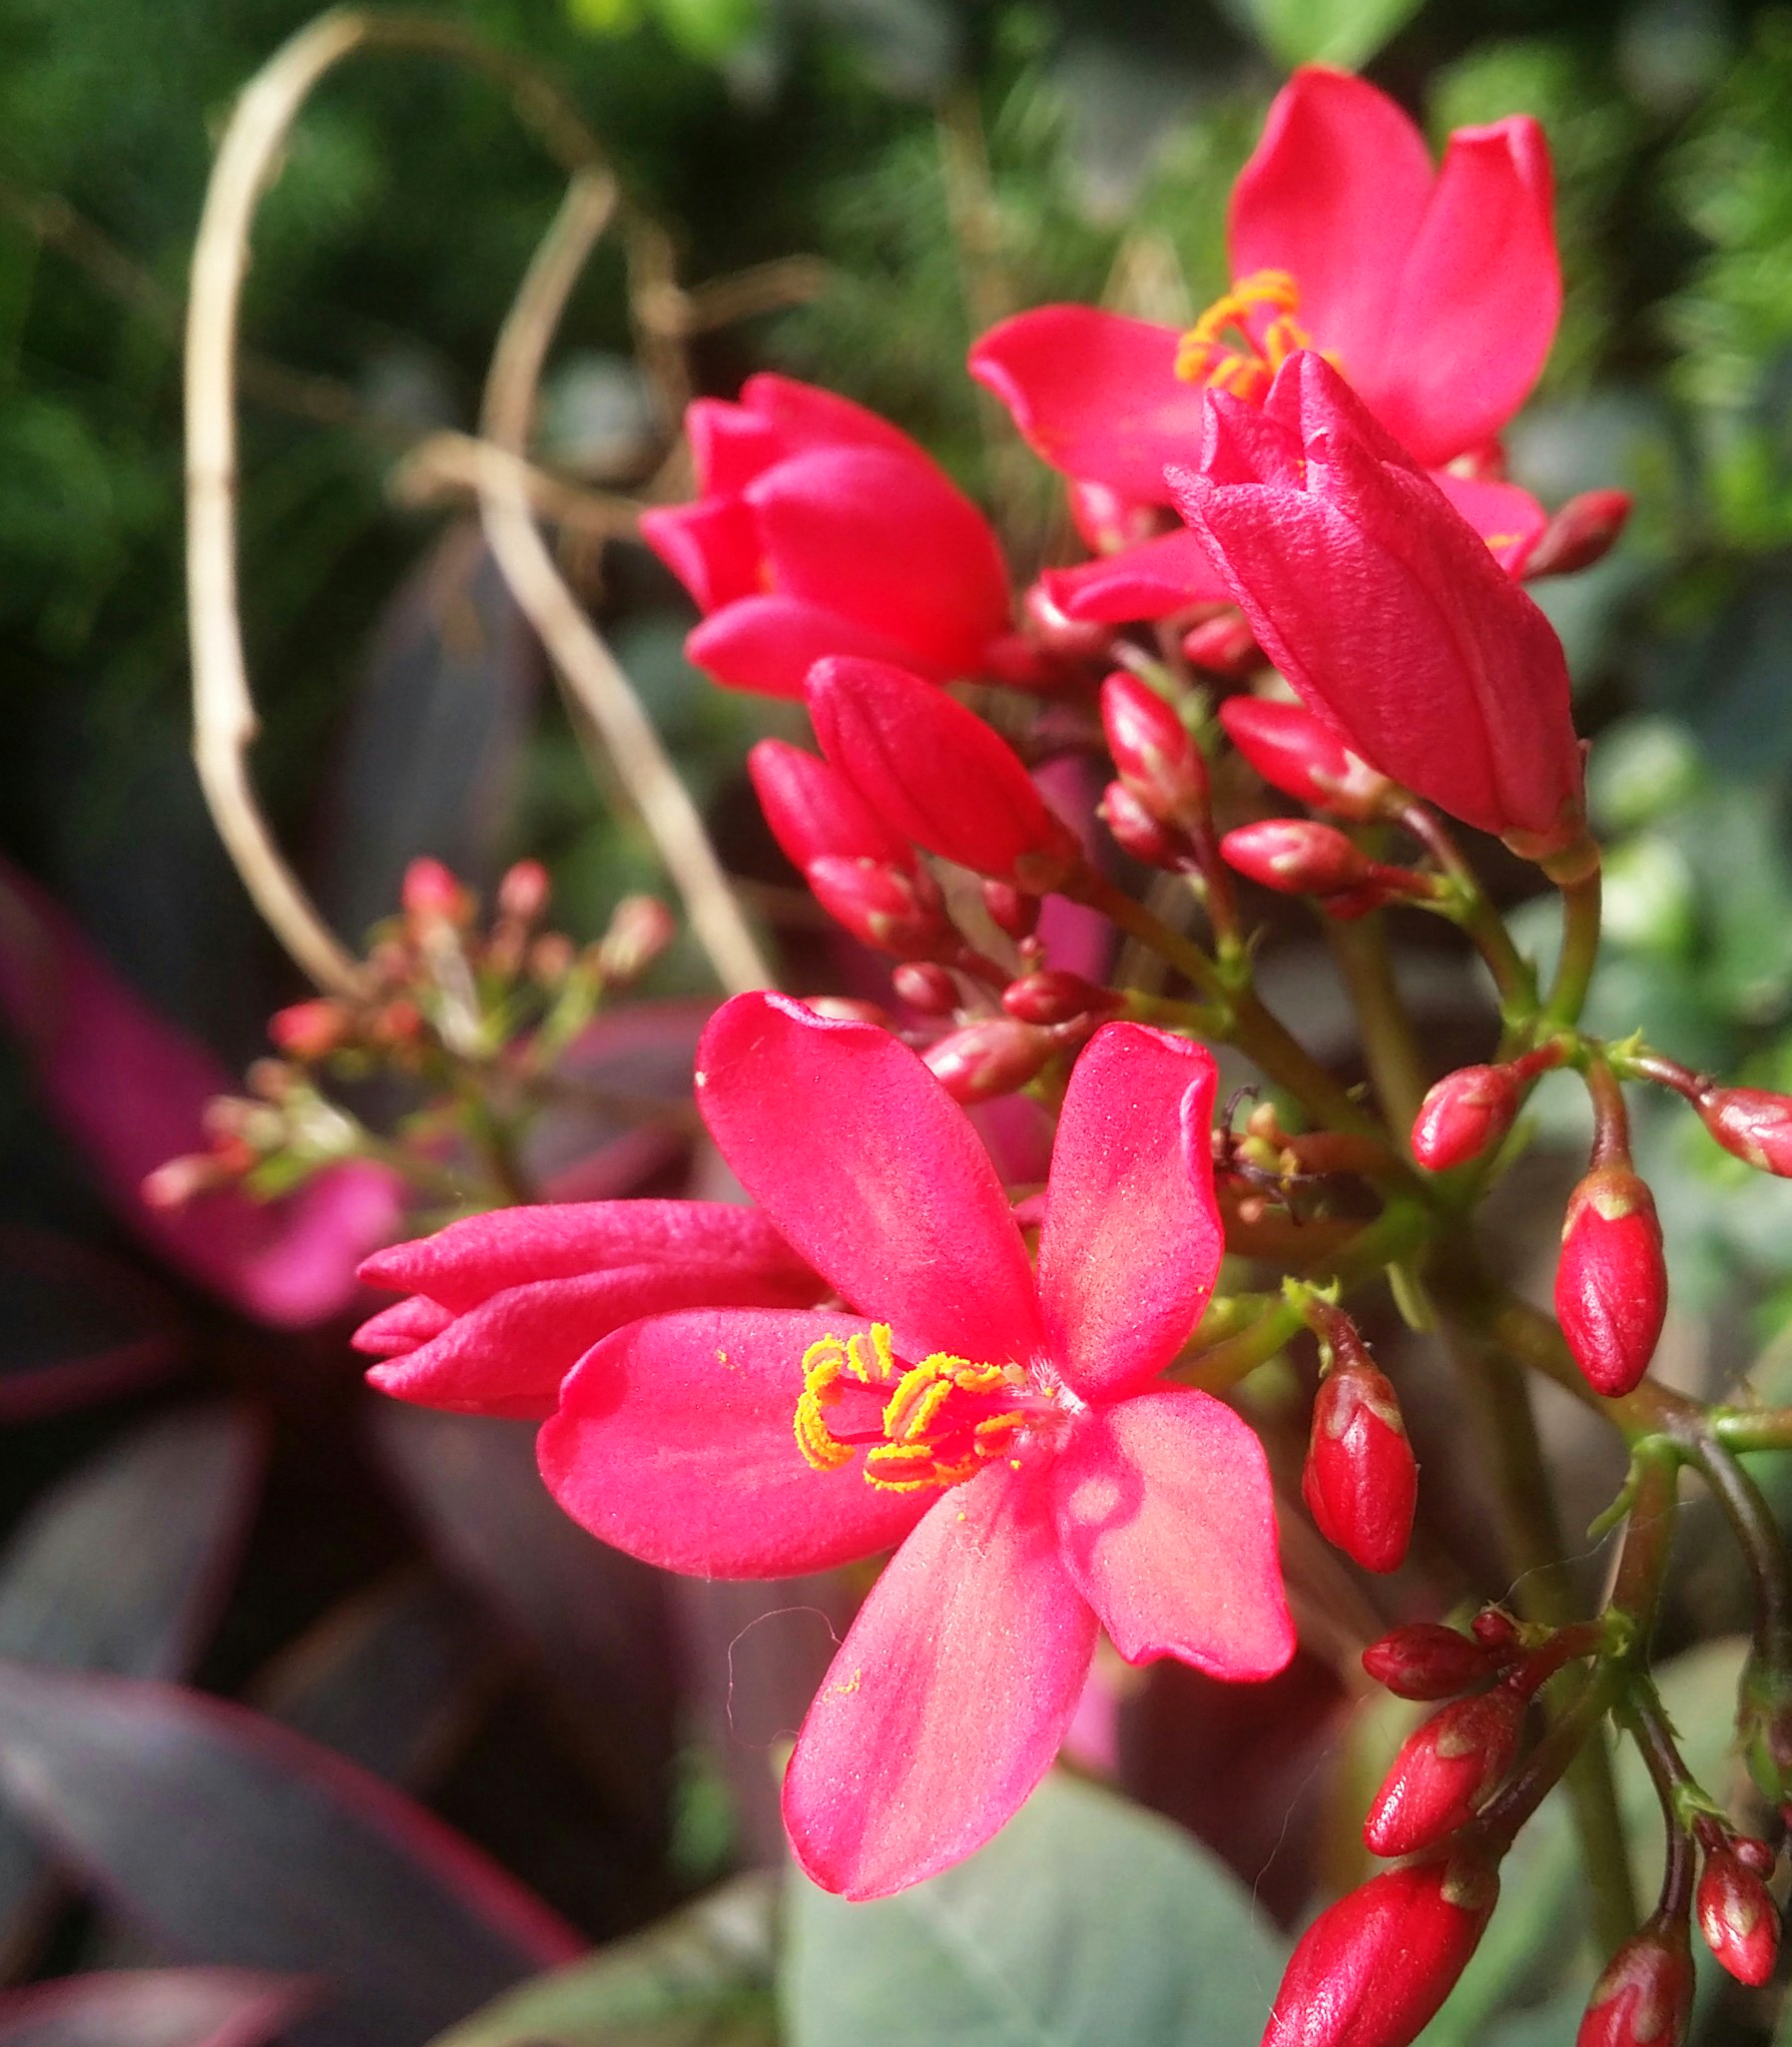
floral, nature, background, flower, summer, pattern, colorful, plant, card, spring, decoration, color, art, design, garden, illustration, water, abstract, vintage, pink, watercolor, creative, blossom, bloom, leaf, beautiful, drawing, greeting, paper, green, hand, romantic, love, concept, natural, bouquet, wedding, beauty, flora, isolated, hipster, retro, white, painted, drawn, overhead, gift, flat, minimal, hip, flowering plant, petal, honeysuckle, shrub, annual plant